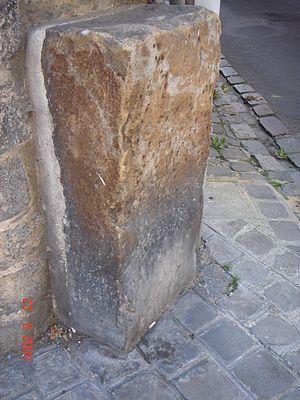
Cet article recense les environ 650 voies de la ville de Douai, située dans le département du Nord en France
Douai est une commune française située dans le département du Nord en région Hauts-de-France, plus précisément dans le sud de la Flandre romane.